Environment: real
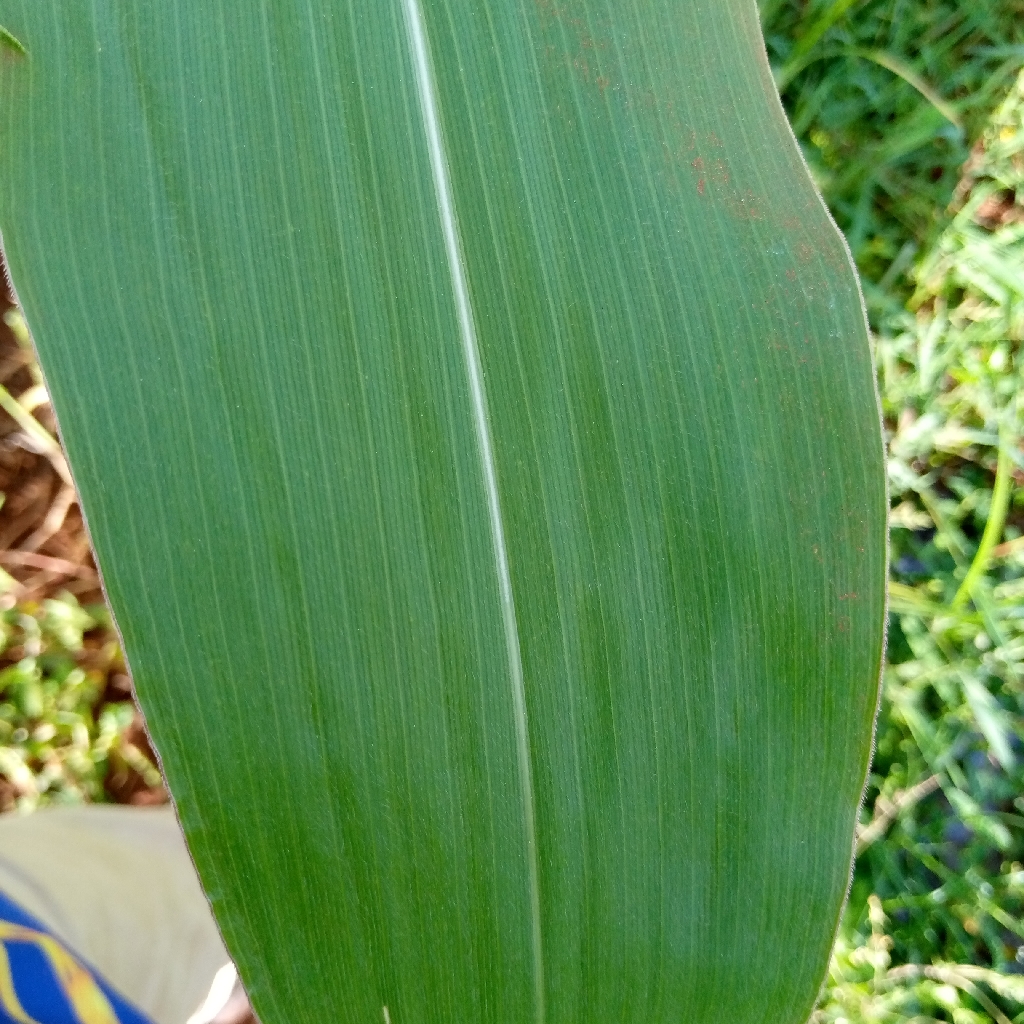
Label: healthy